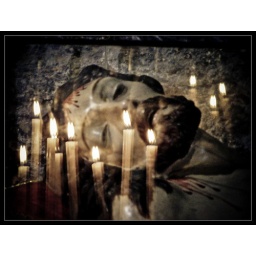
No multylayer composition. Just a mirror effect on glass teca. Jesus in the church of S.Lorenzo in Portovenere